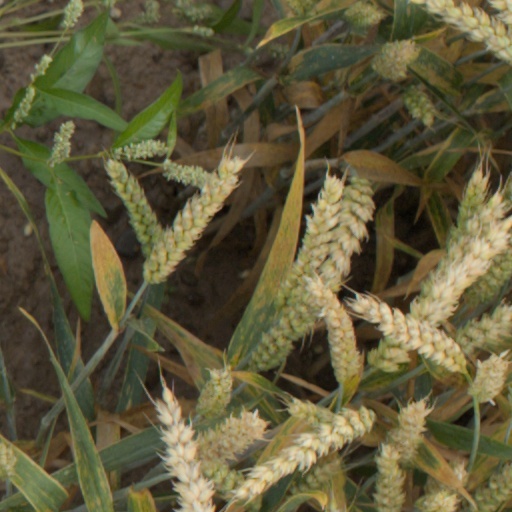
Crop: wheat